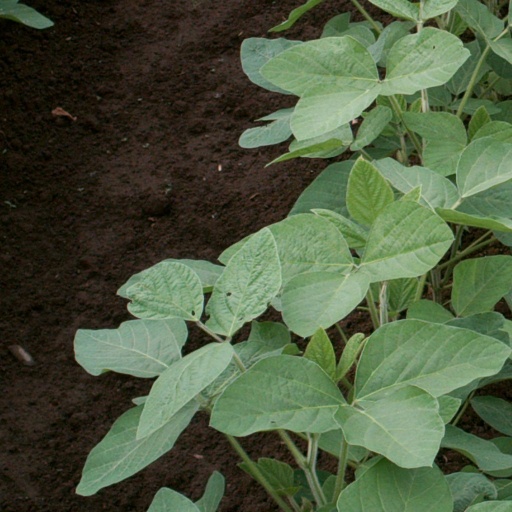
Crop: soybean